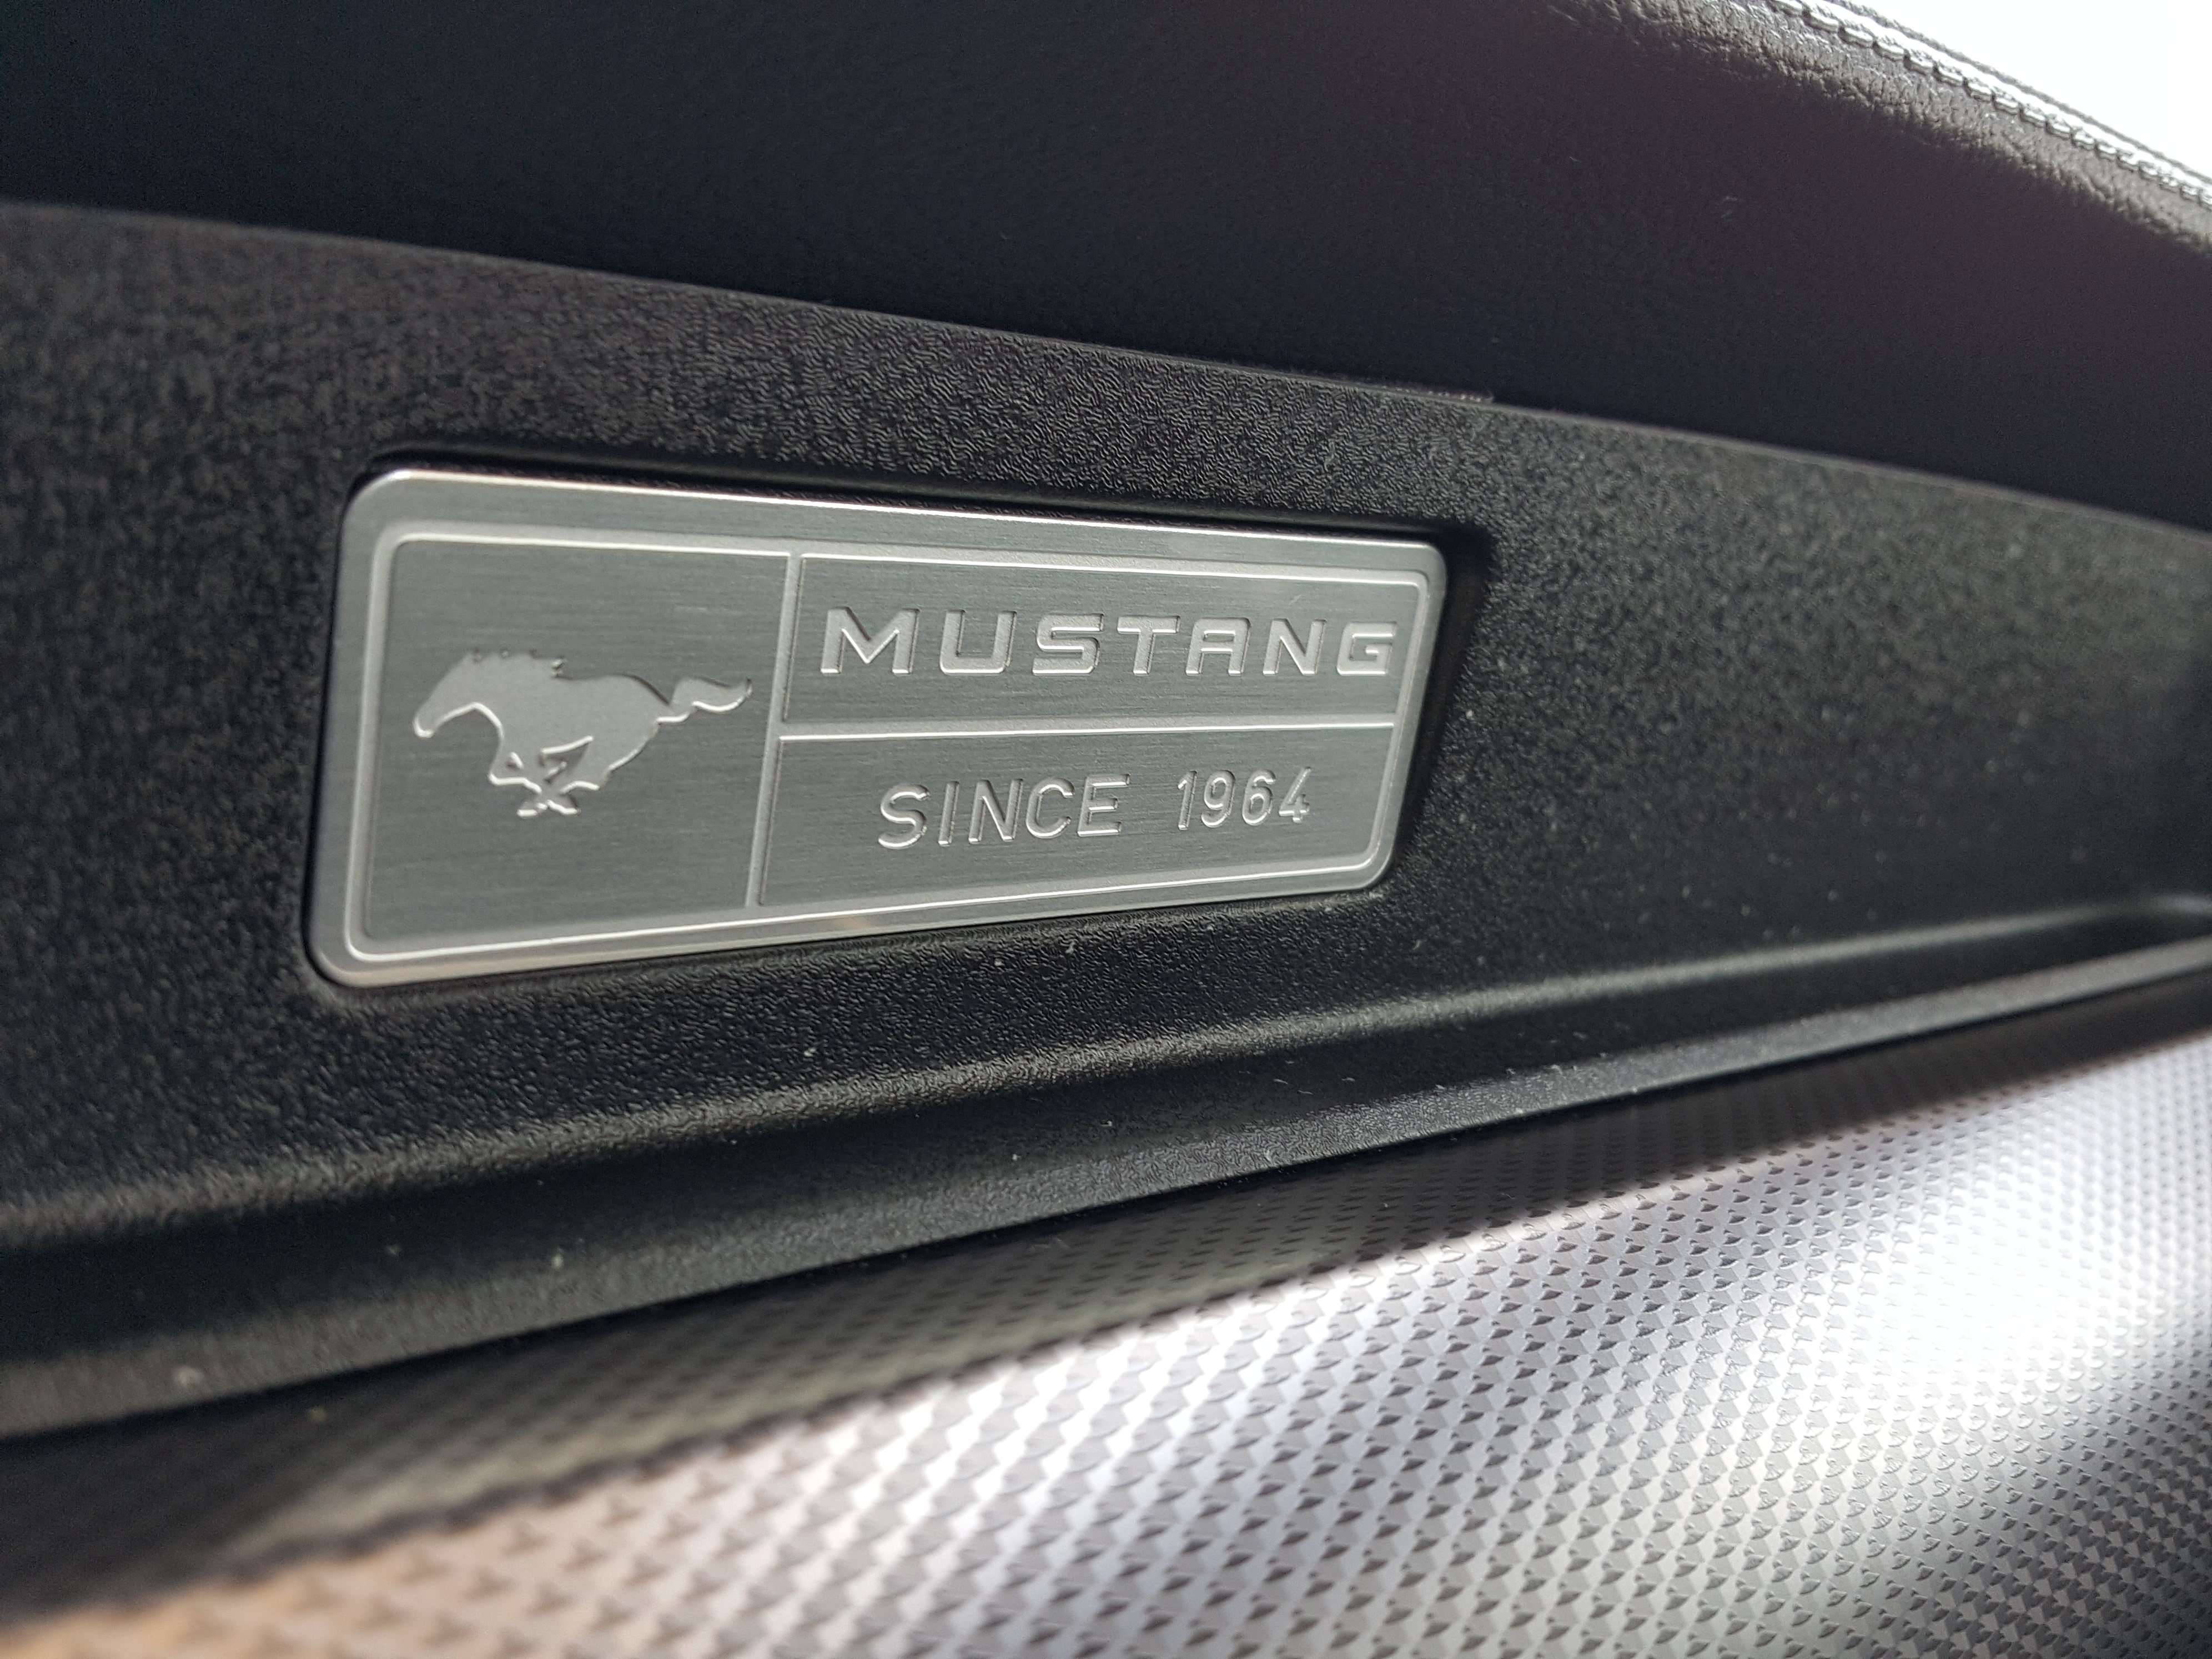
car, vintage, wheel, automobile, sign, vehicle, auto, steering wheel, black, emblem, bumper, american, design, logo, style, classic, mustang, icon, badge, automobile make, automotive exterior, compact car, luxury vehicle, family car, executive car